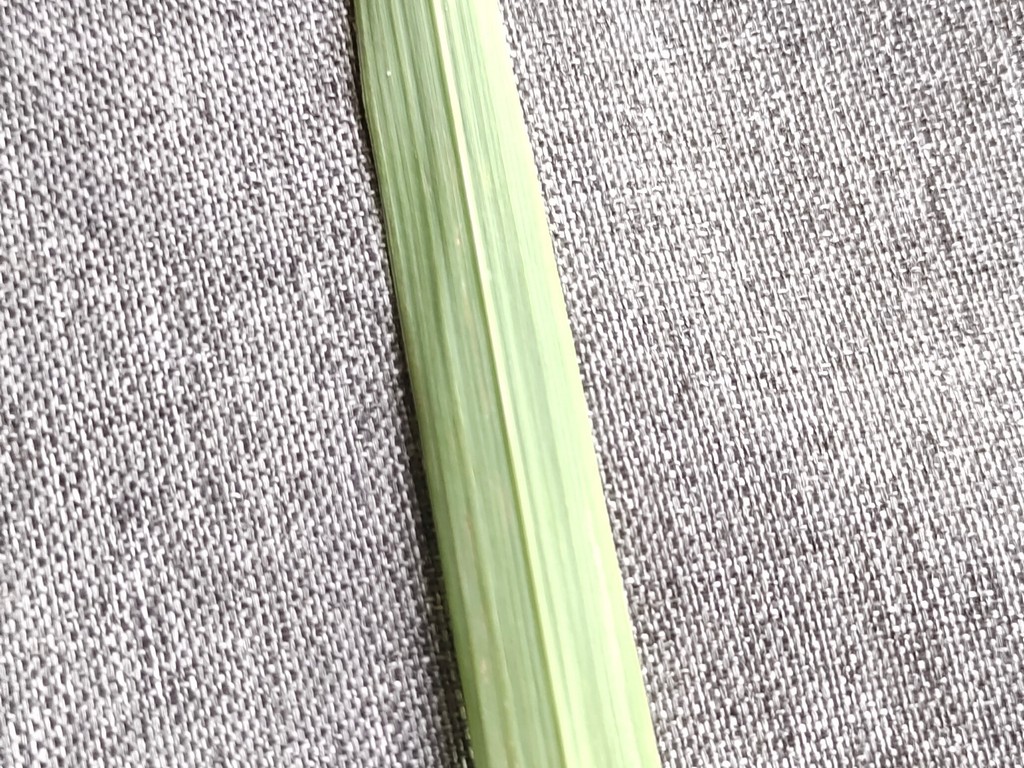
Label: Healthy